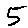
Label: 5